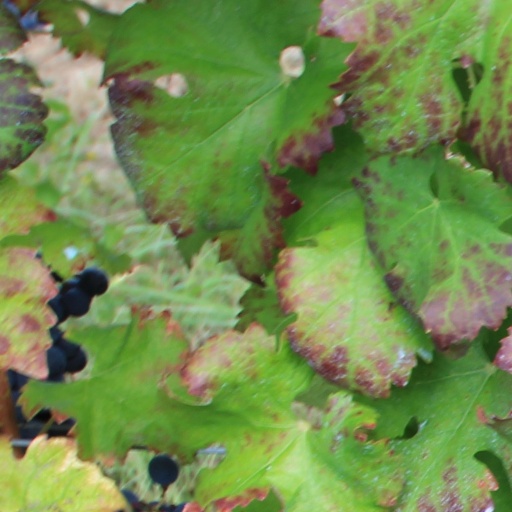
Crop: grape